Clover Creek (Washington)

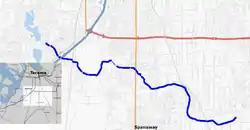
Map of Clover Creek

Clover Creek is a creek in Pierce County, Washington. Clover Creek rises near Frederickson, flows through Spanaway and Parkland, is diverted under the main runway of McChord Air Force Base and Interstate 5, and into Lakewood, where it spills into Lake Steilacoom.